Mannlicher M1895

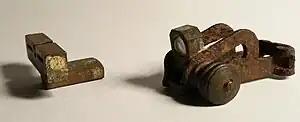
A set of rear and front Luminous Sights M.1916.

After 1938, Hungarian soldiers in rifle companies were reequipped with the new 35M rifle, but the most of troopers (machine gunners, supply troops, pioneers, gunners, messengers etc.) were still equipped with Mannlichers. In mid-1940 the Royal Hungarian Defense Forces ("'Magyar Királyi Honvédség"', the name of the army at the time) had 565 thousand rifles. Of this, 105 thousand were new 35M. and the rest were Mannlicher, by variants: